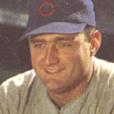
Age: 19